Griffenfeldsgade

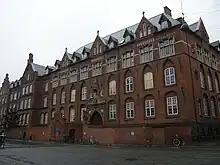
St. Joseph's Hospital

The former St. Joseph's Hospital is from 1875. It was founded by St. Joseph Sisters in 1975. The building was designed by Christian Hansen in the Gothic Revival style. The hospital was later nursing home but closed in 2005.